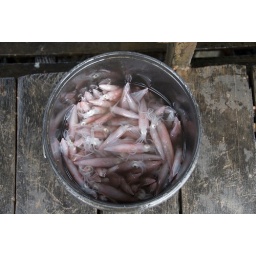
Unloading and sorting the catch - fish market in Semporna, Sabah, Malaysia.